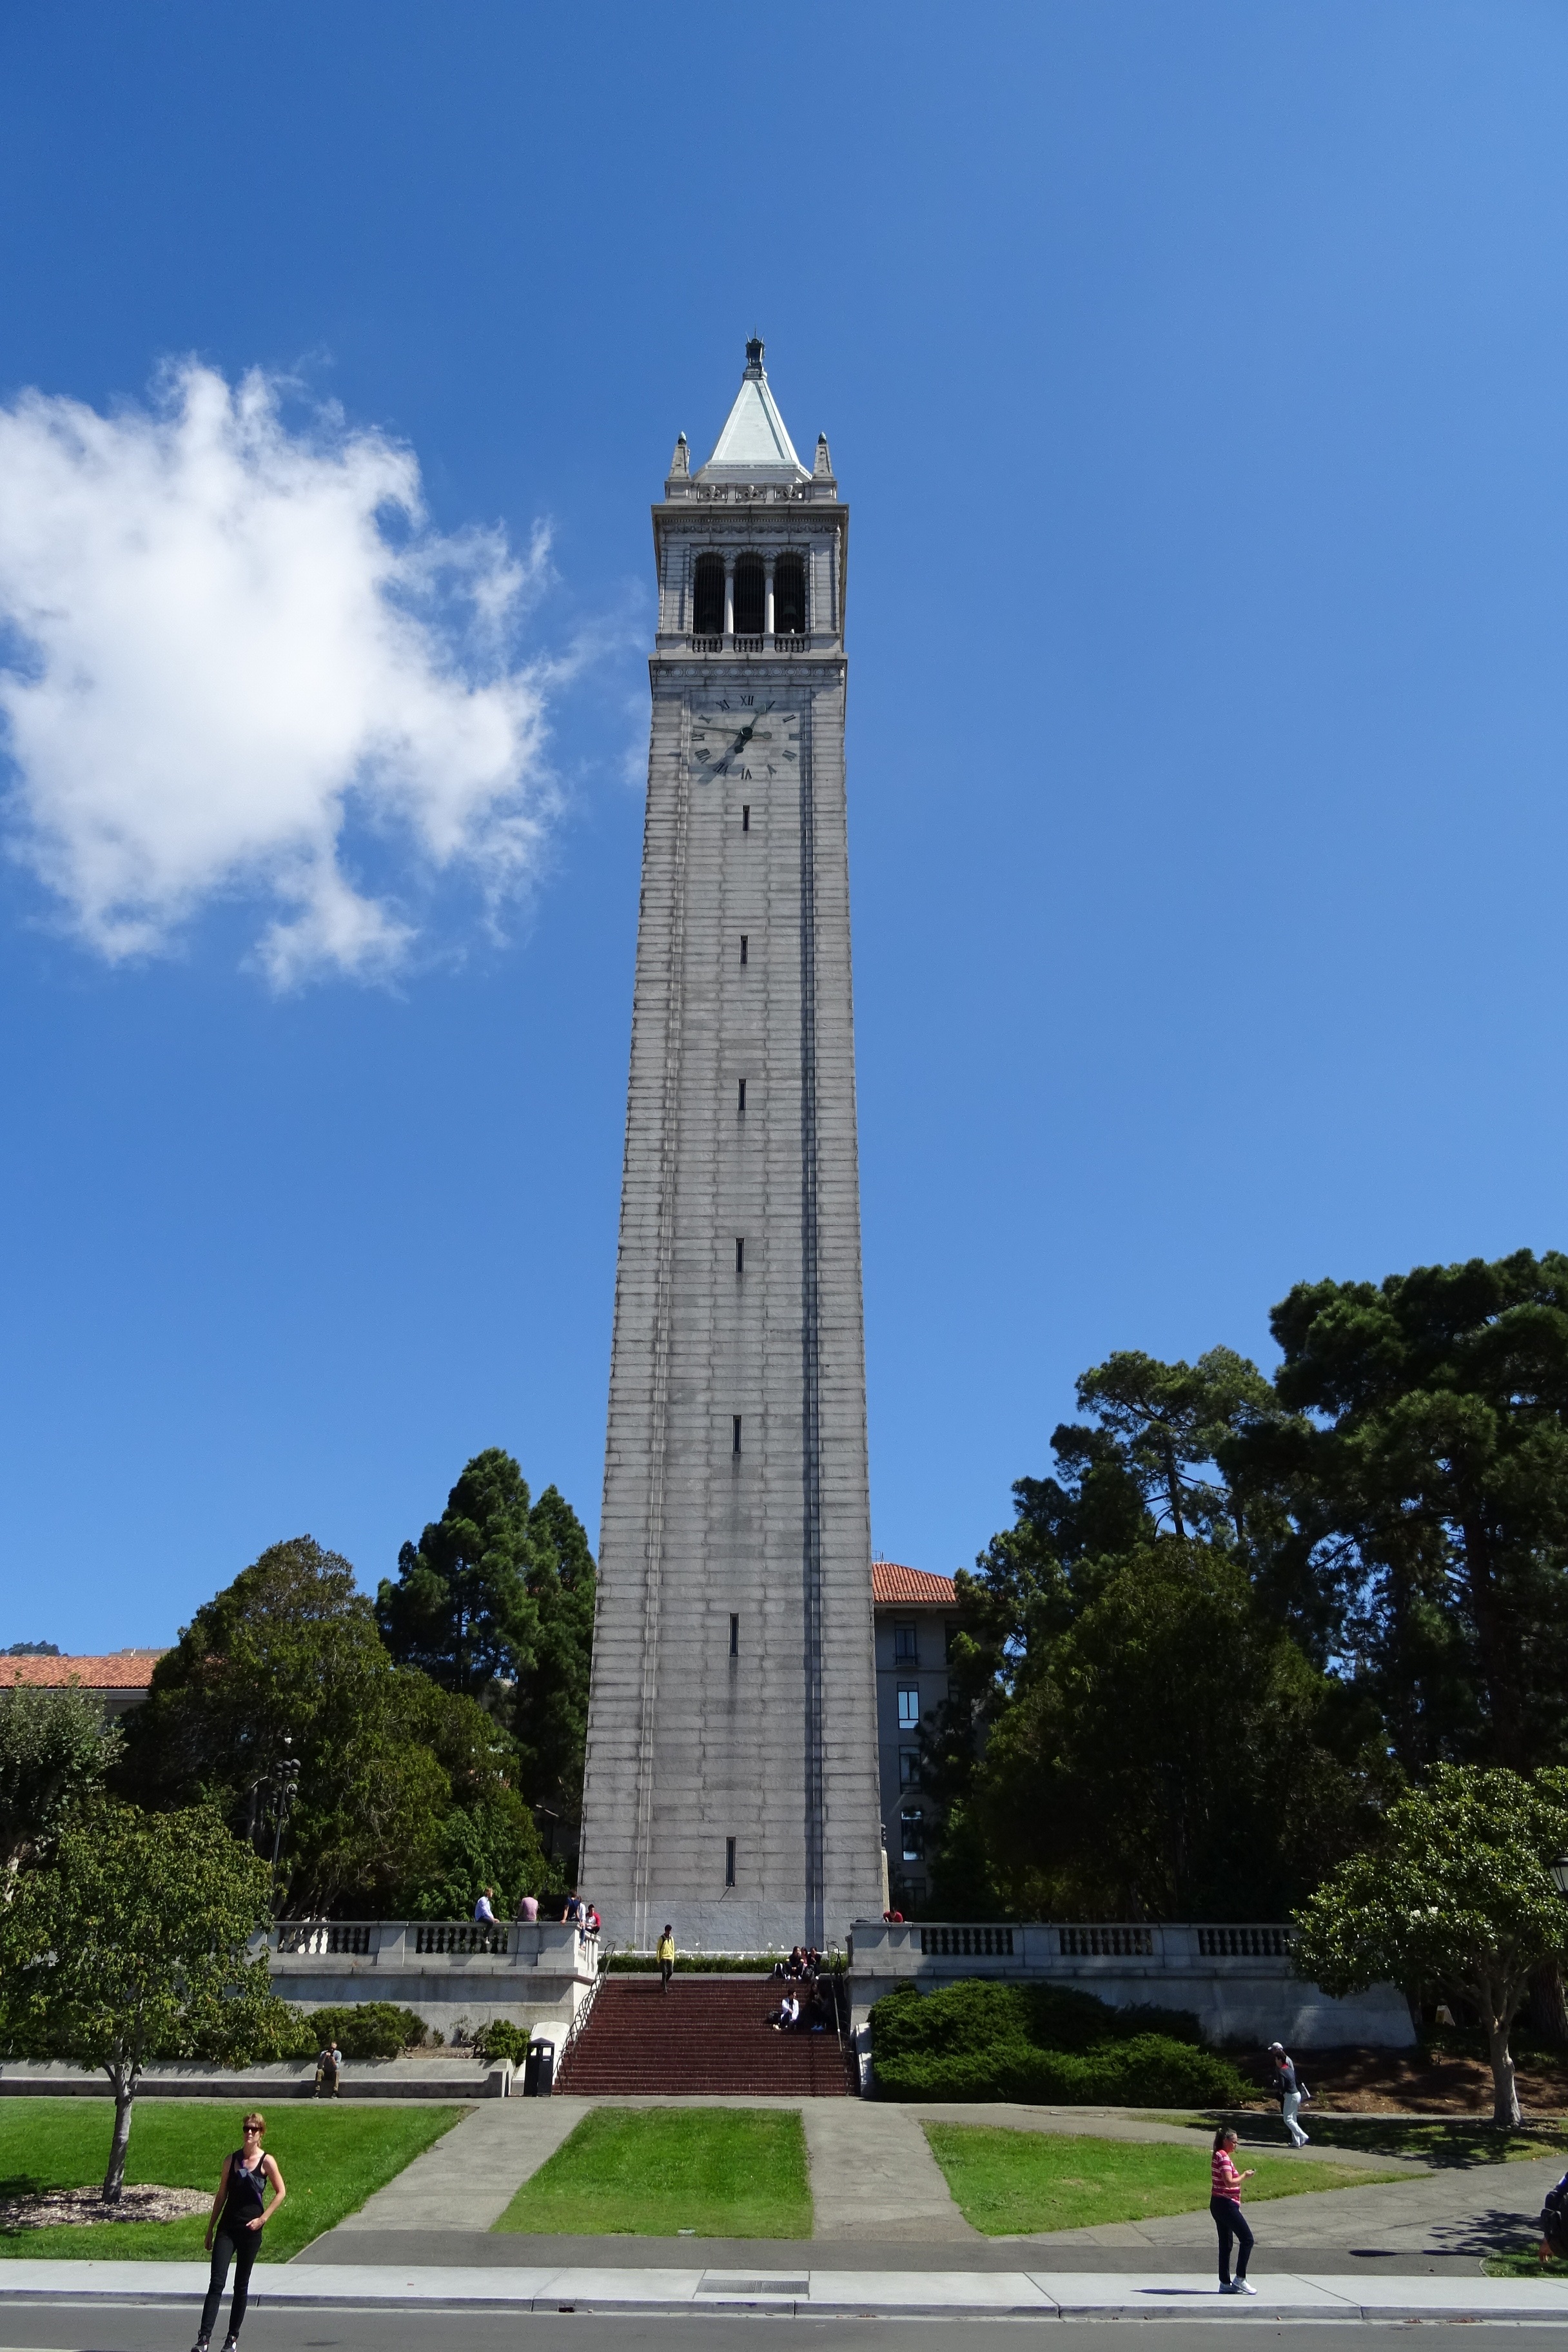
architecture, building, city, monument, tower, usa, america, landmark, california, clock tower, bell tower, education, memorial, university, campus, campanile, berkeley, cal, control tower, sather tower